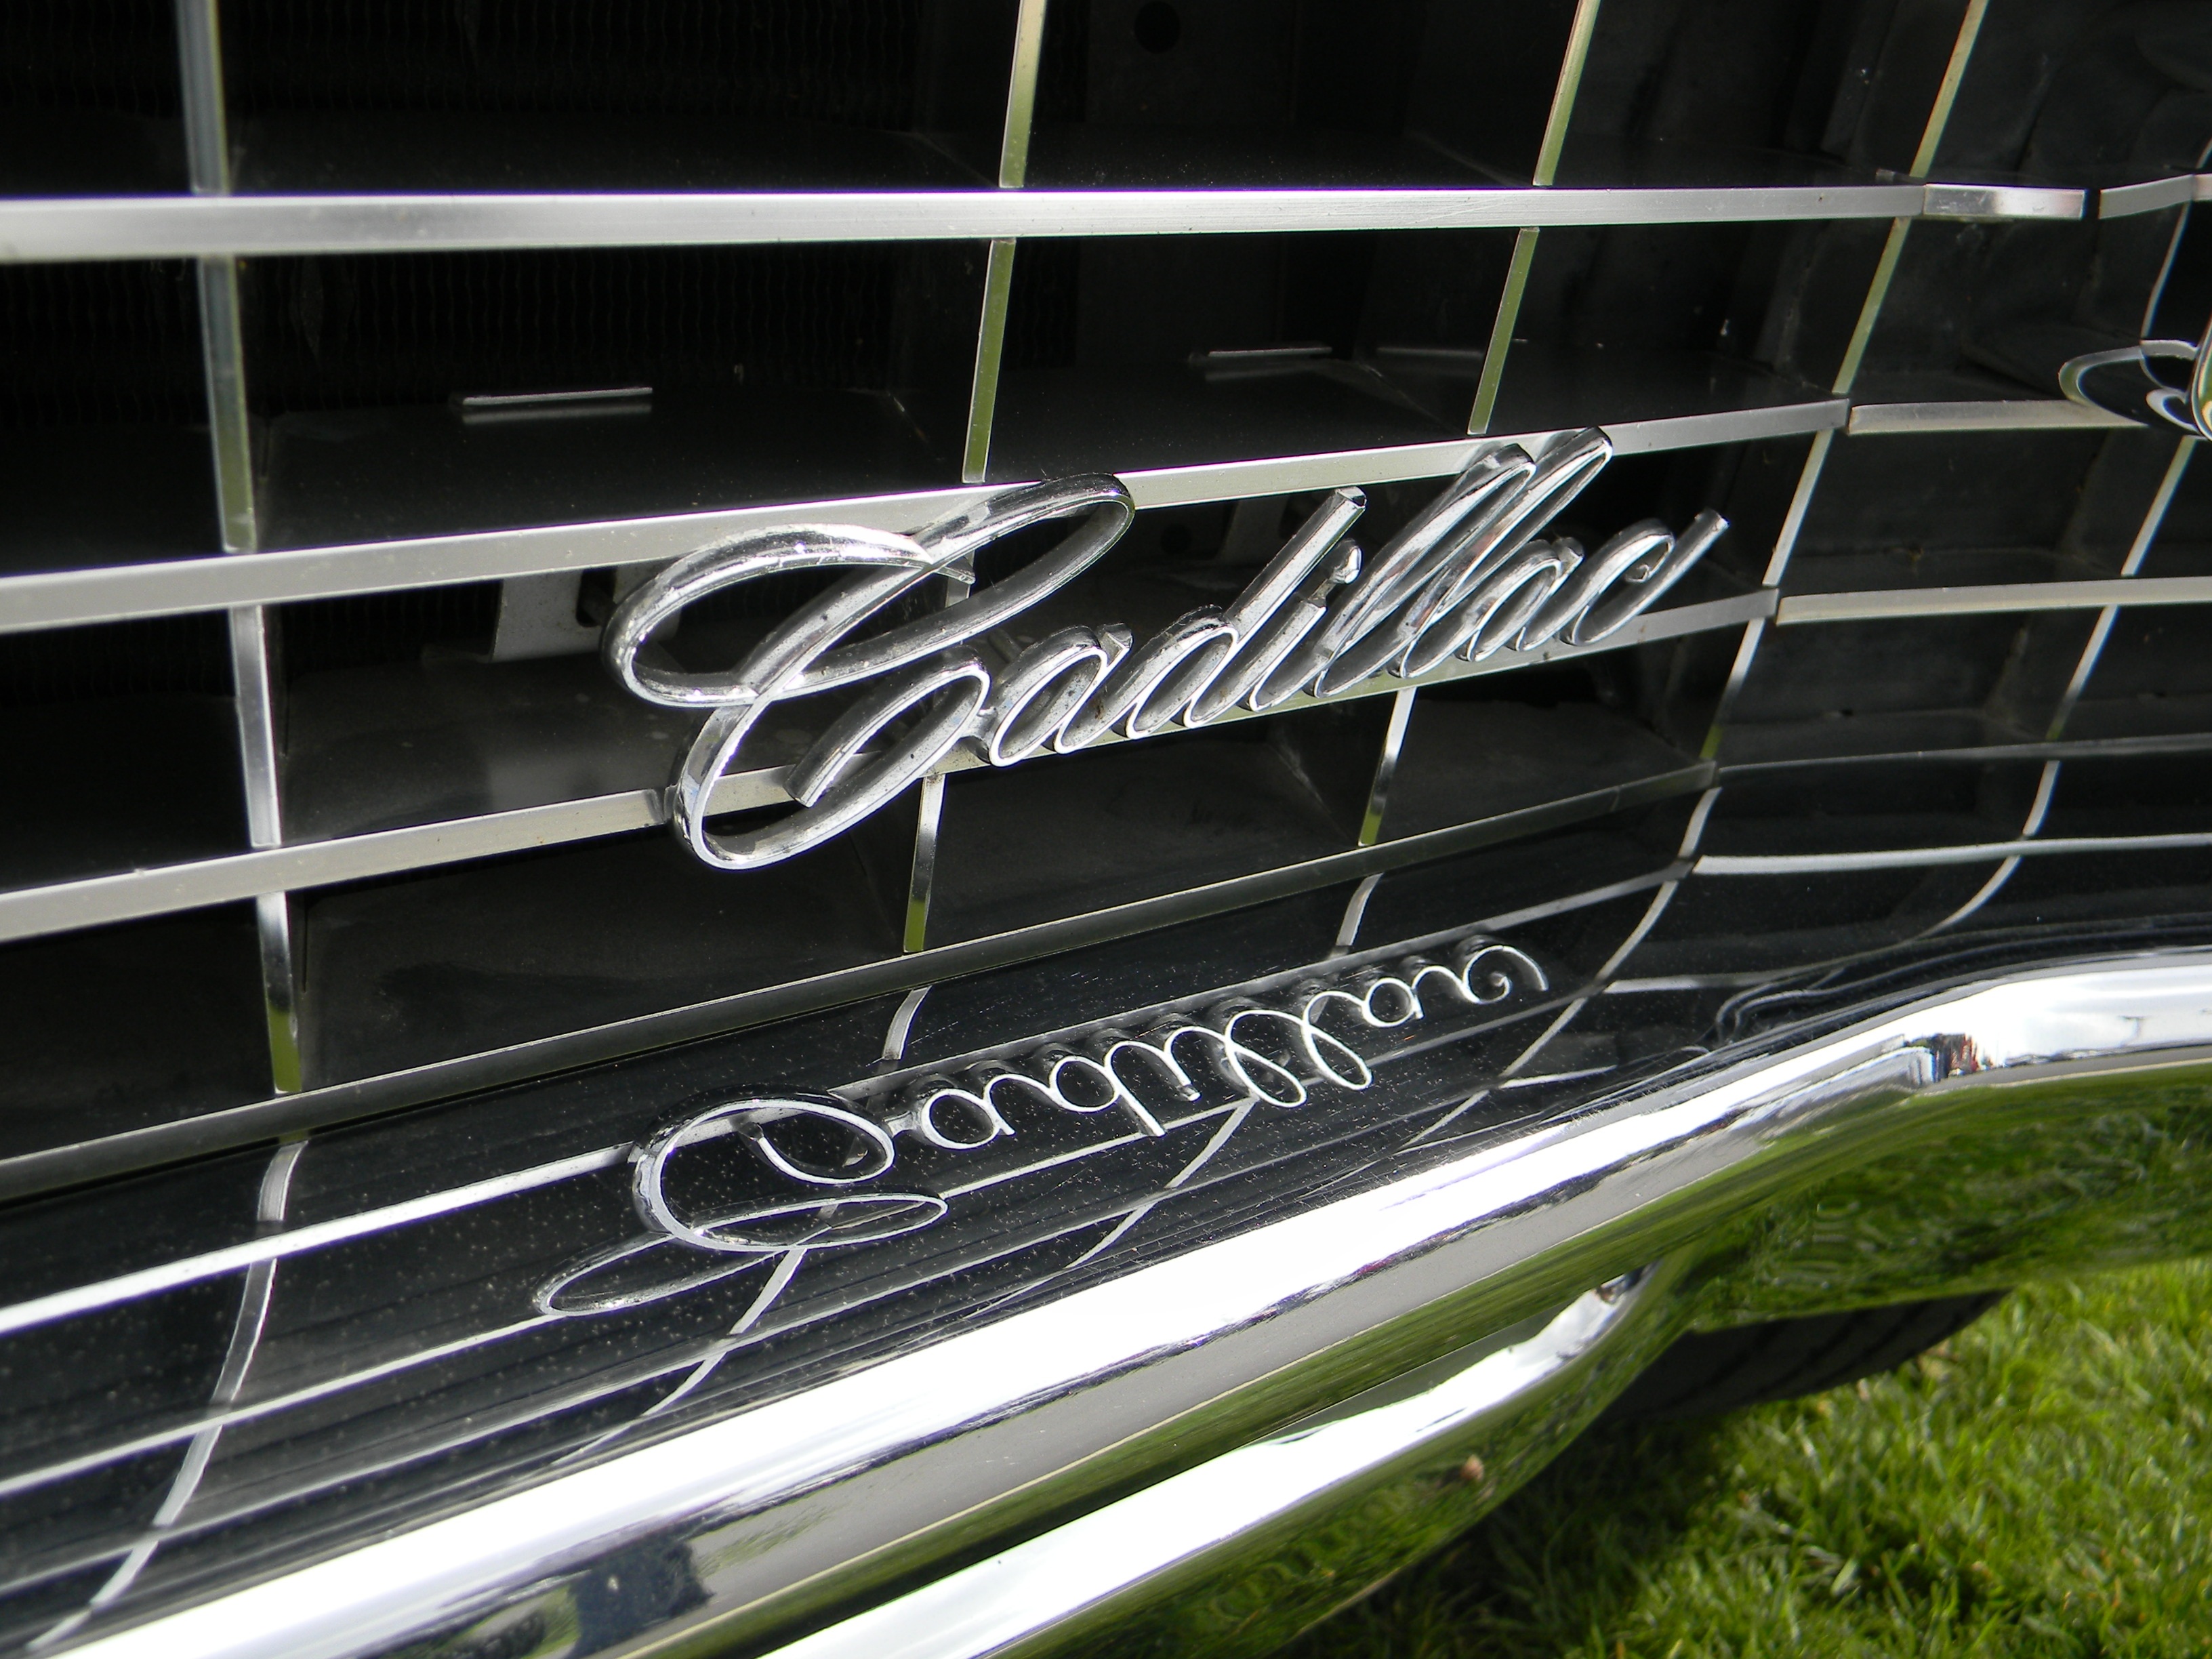
car, wheel, vehicle, grille, bumper, rim, oldtimer, cadillac, shining, stylish, automobile make, automotive exterior, automotive design, luxury vehicle